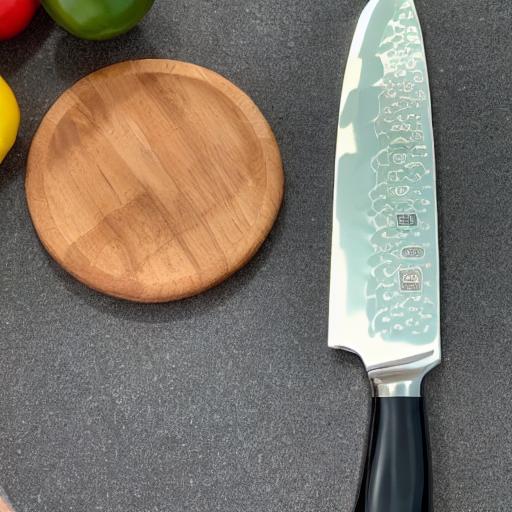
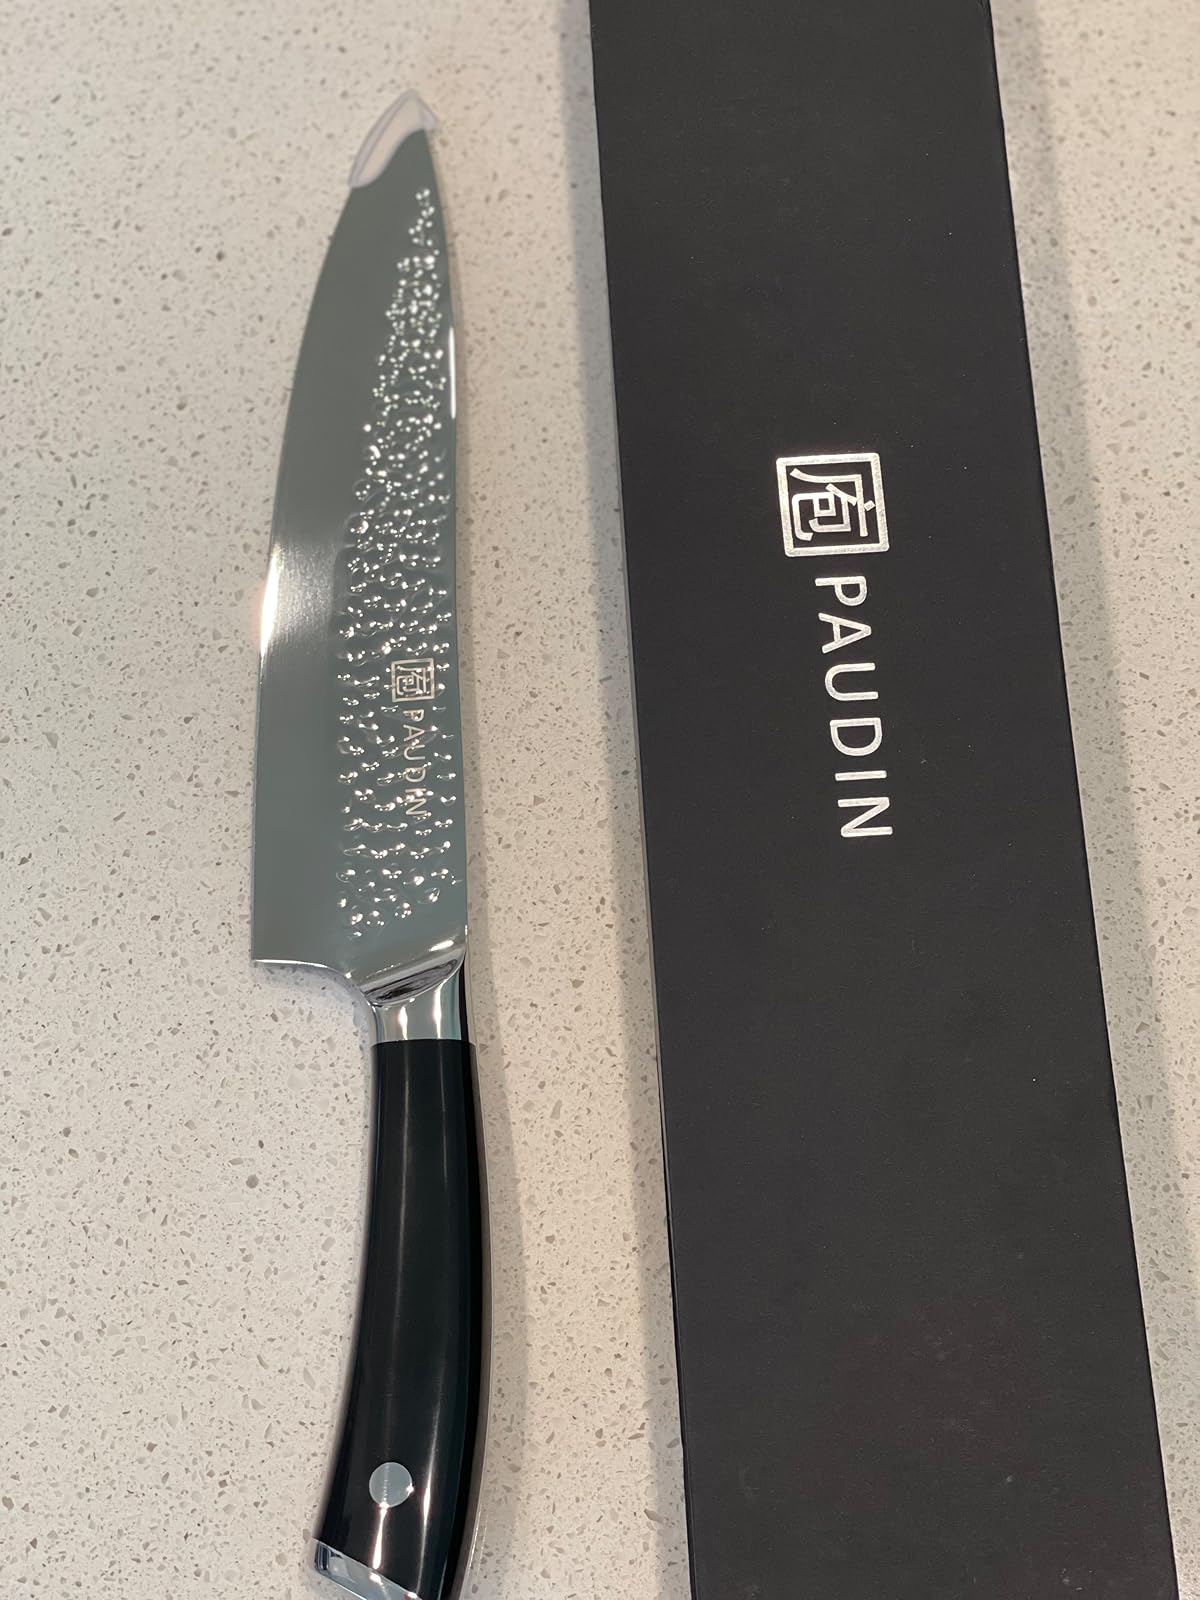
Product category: items_knife
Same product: no